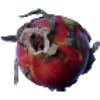
Label: red_pitahaya